Question: Please indicate a possible affordance area of the baseball bat that can be used for holding.
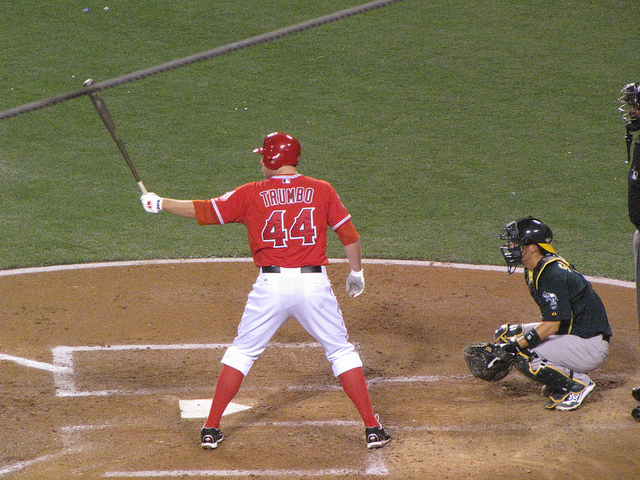
Answer: [134.211, 188.421, 167.895, 214.737]